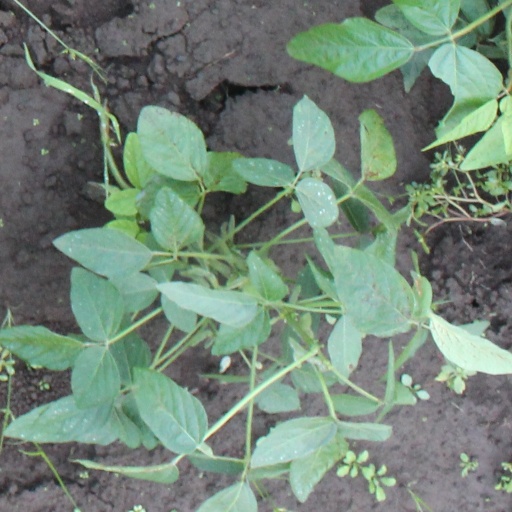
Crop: soybean